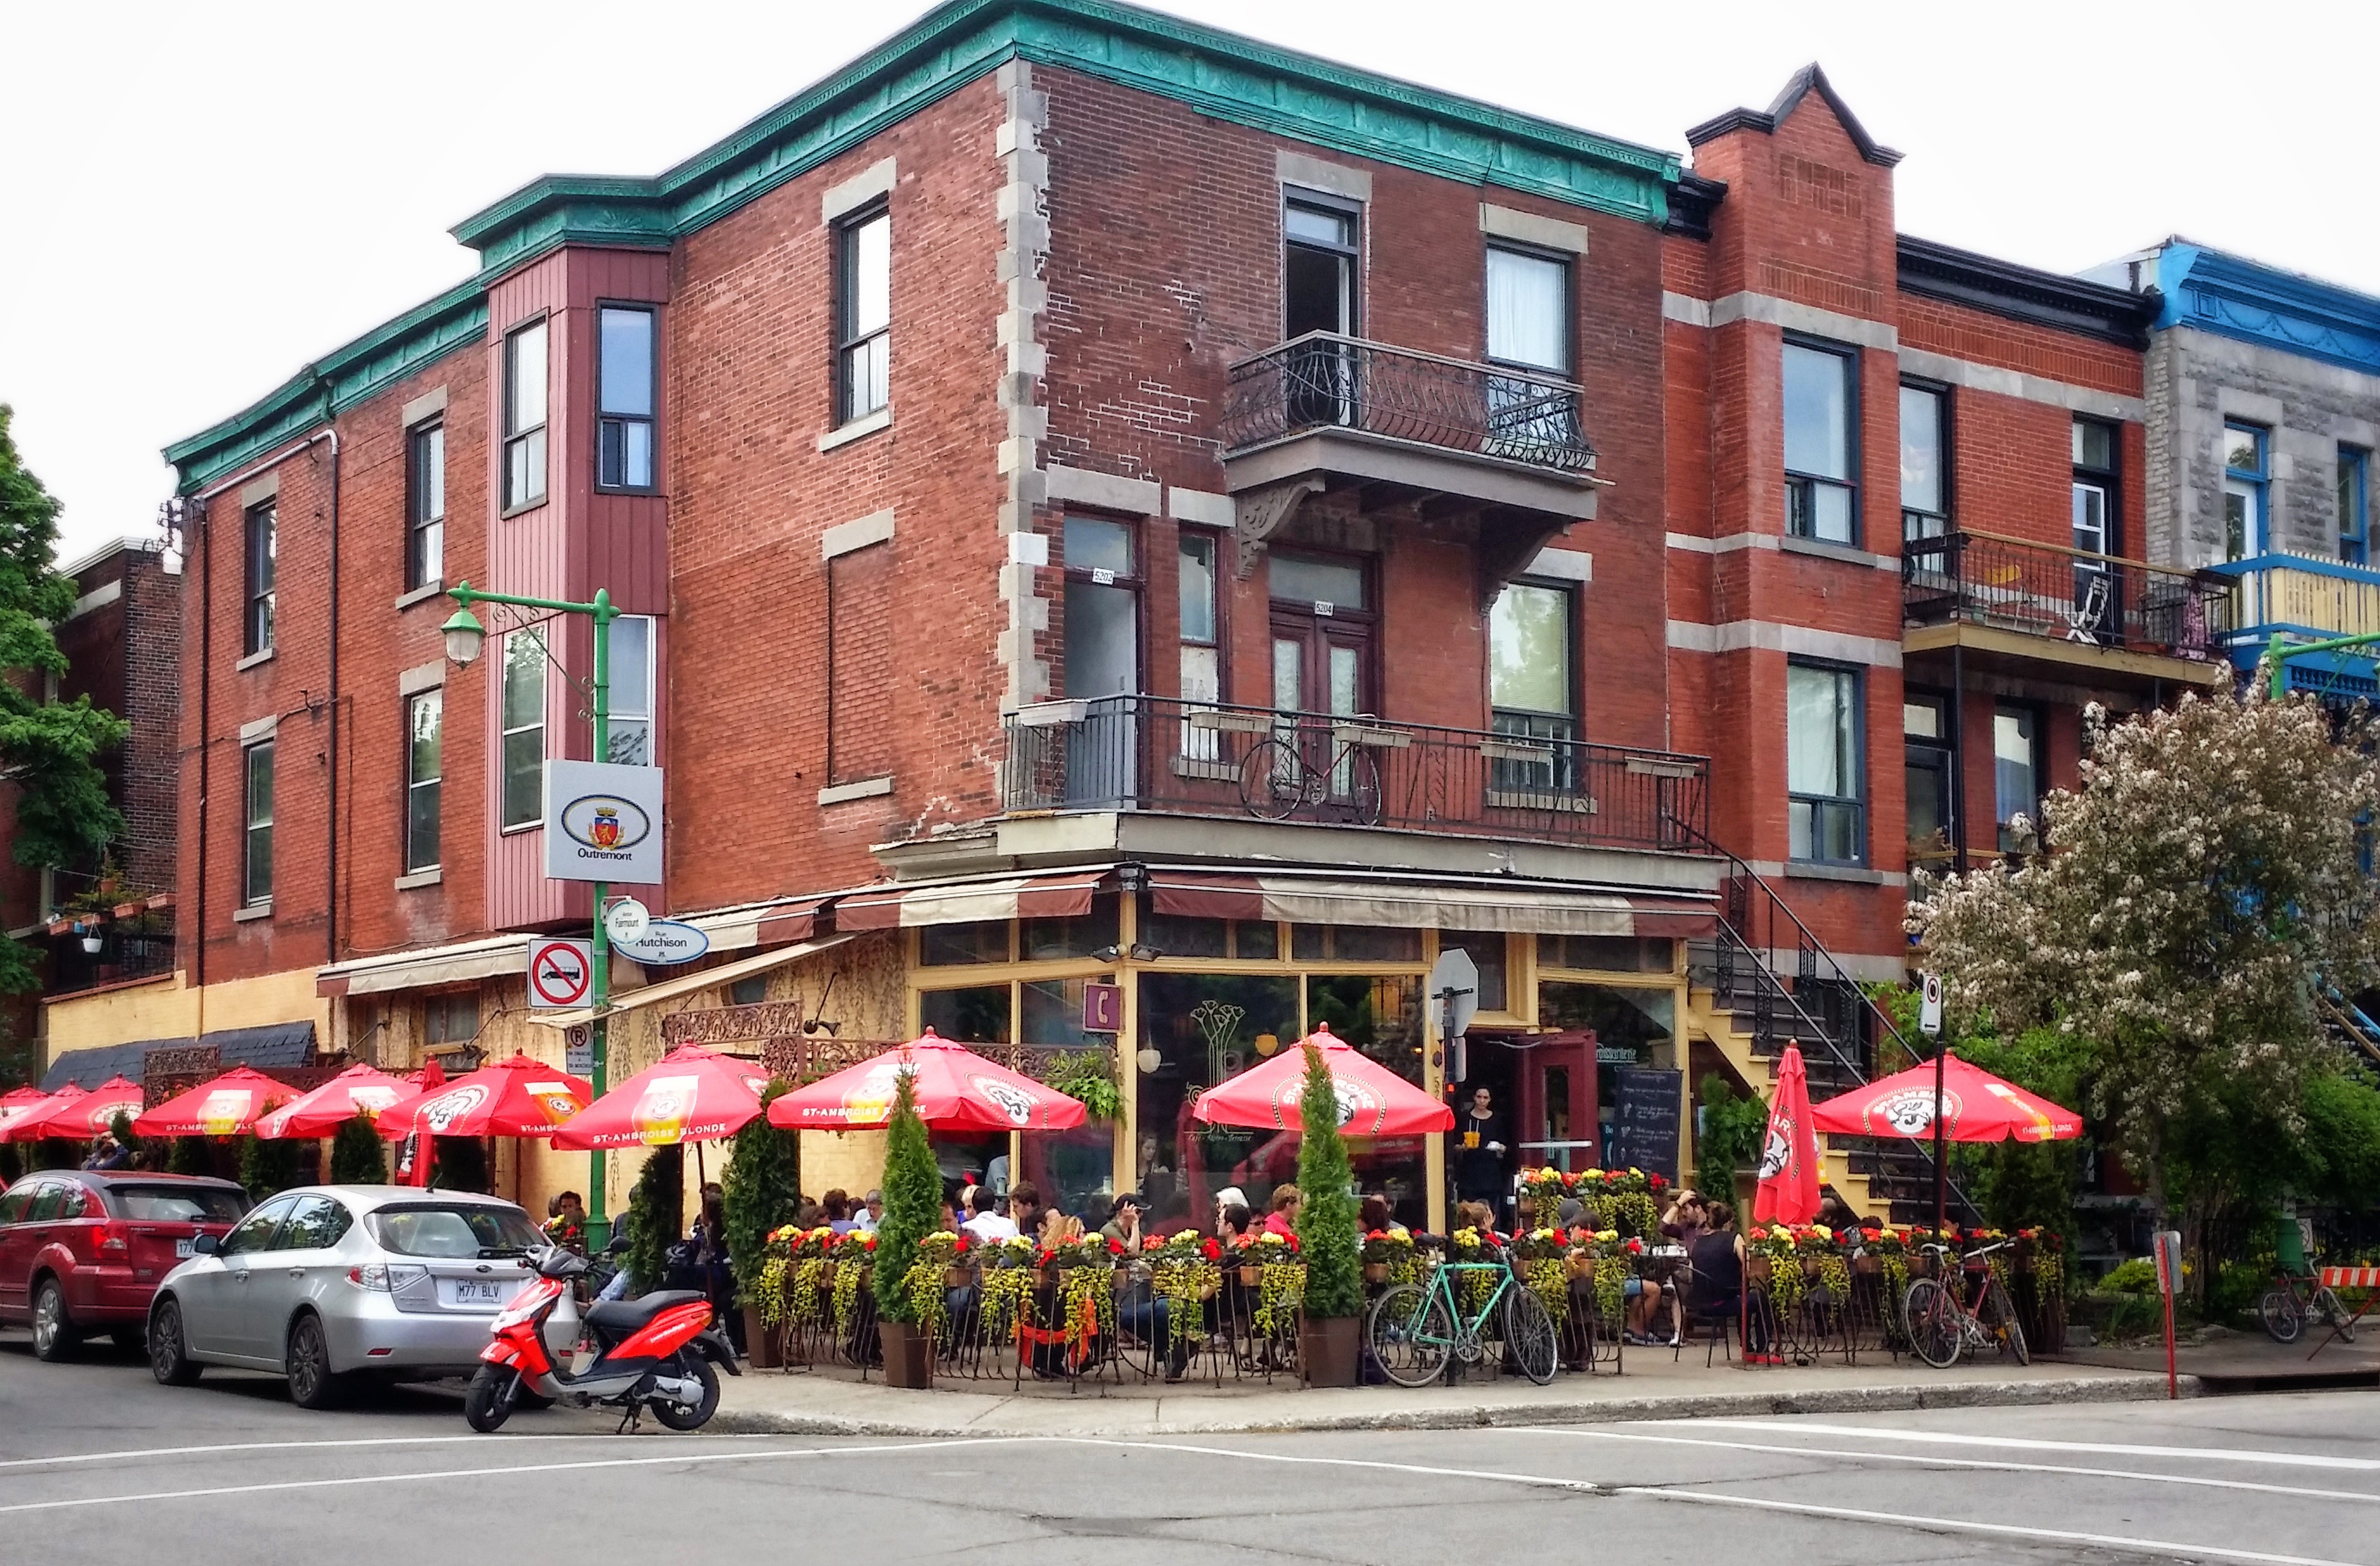
road, street, town, building, restaurant, city, downtown, plaza, facade, infrastructure, cars, bricks, neighbourhood, residential area, human settlement